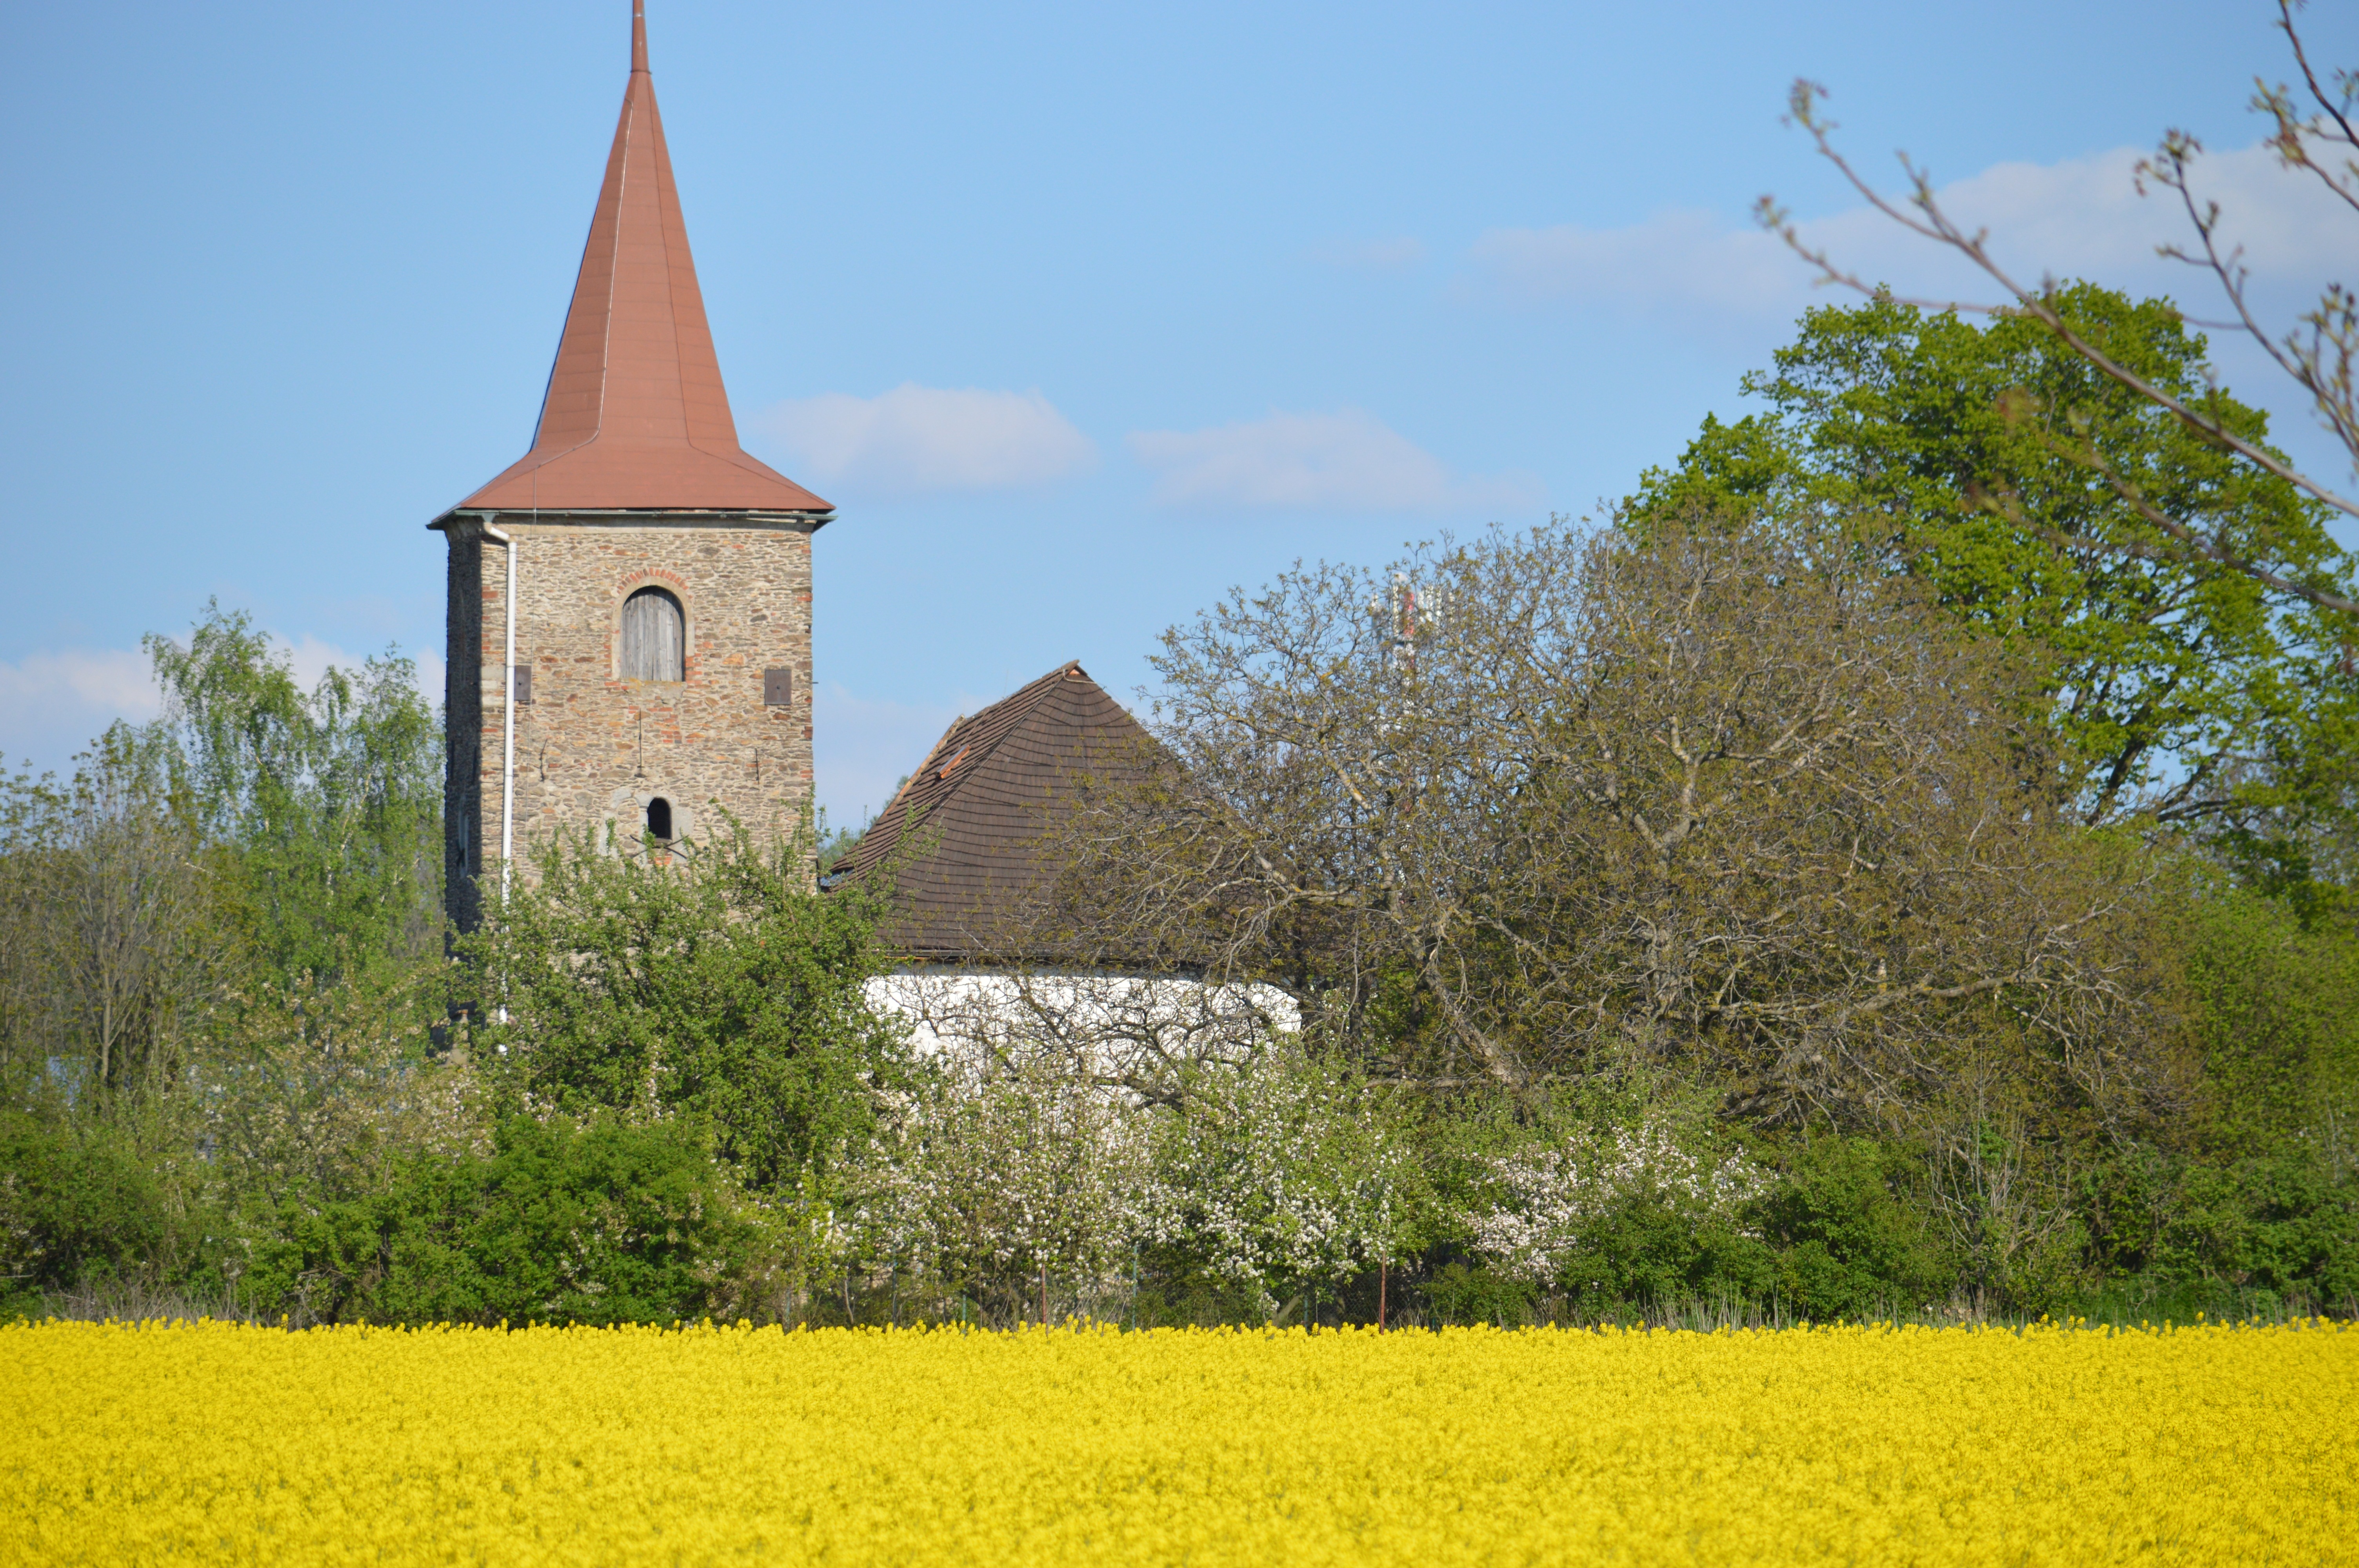
plant, field, meadow, prairie, countryside, flower, building, summer, recreation, produce, church, rural area